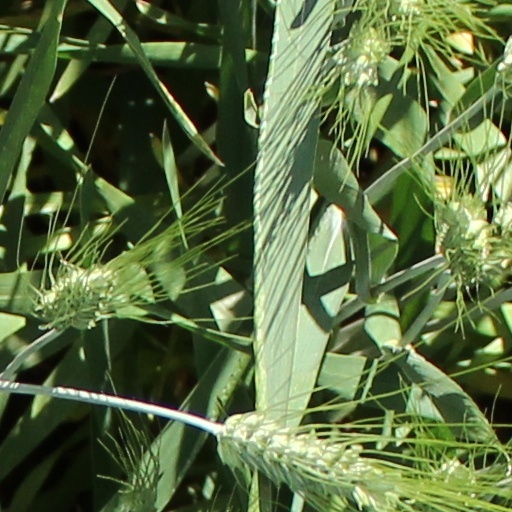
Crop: wheat